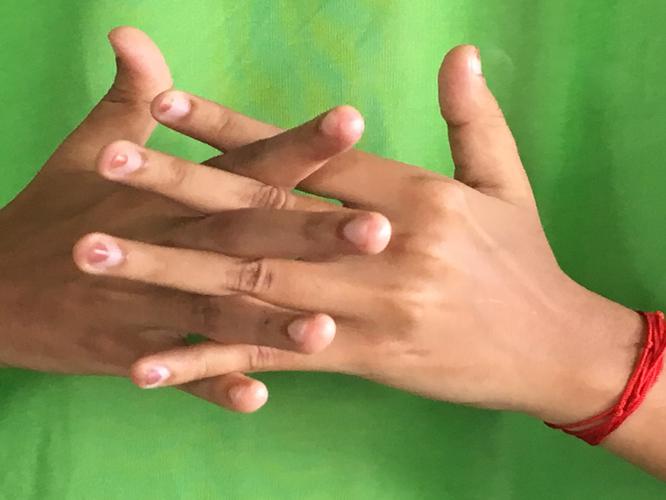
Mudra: Karkatta
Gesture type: double_hand